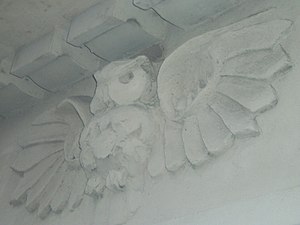
Elefanthuset (Nørrebro)
Detalje fra facadens stukudsmykning.
Ugle - detalje fra stukudsmykning på Elefanthusets facade
Elefanthuset er det folkelige navn for ejendommen Husumgade 10-12 på Nørrebro i København. Huset blev opført af stukkatør H.C.Scheidig i 1903 og udmærker sig følgelig ved en overflødighed af stuk, udendørs såvel som indendørs.